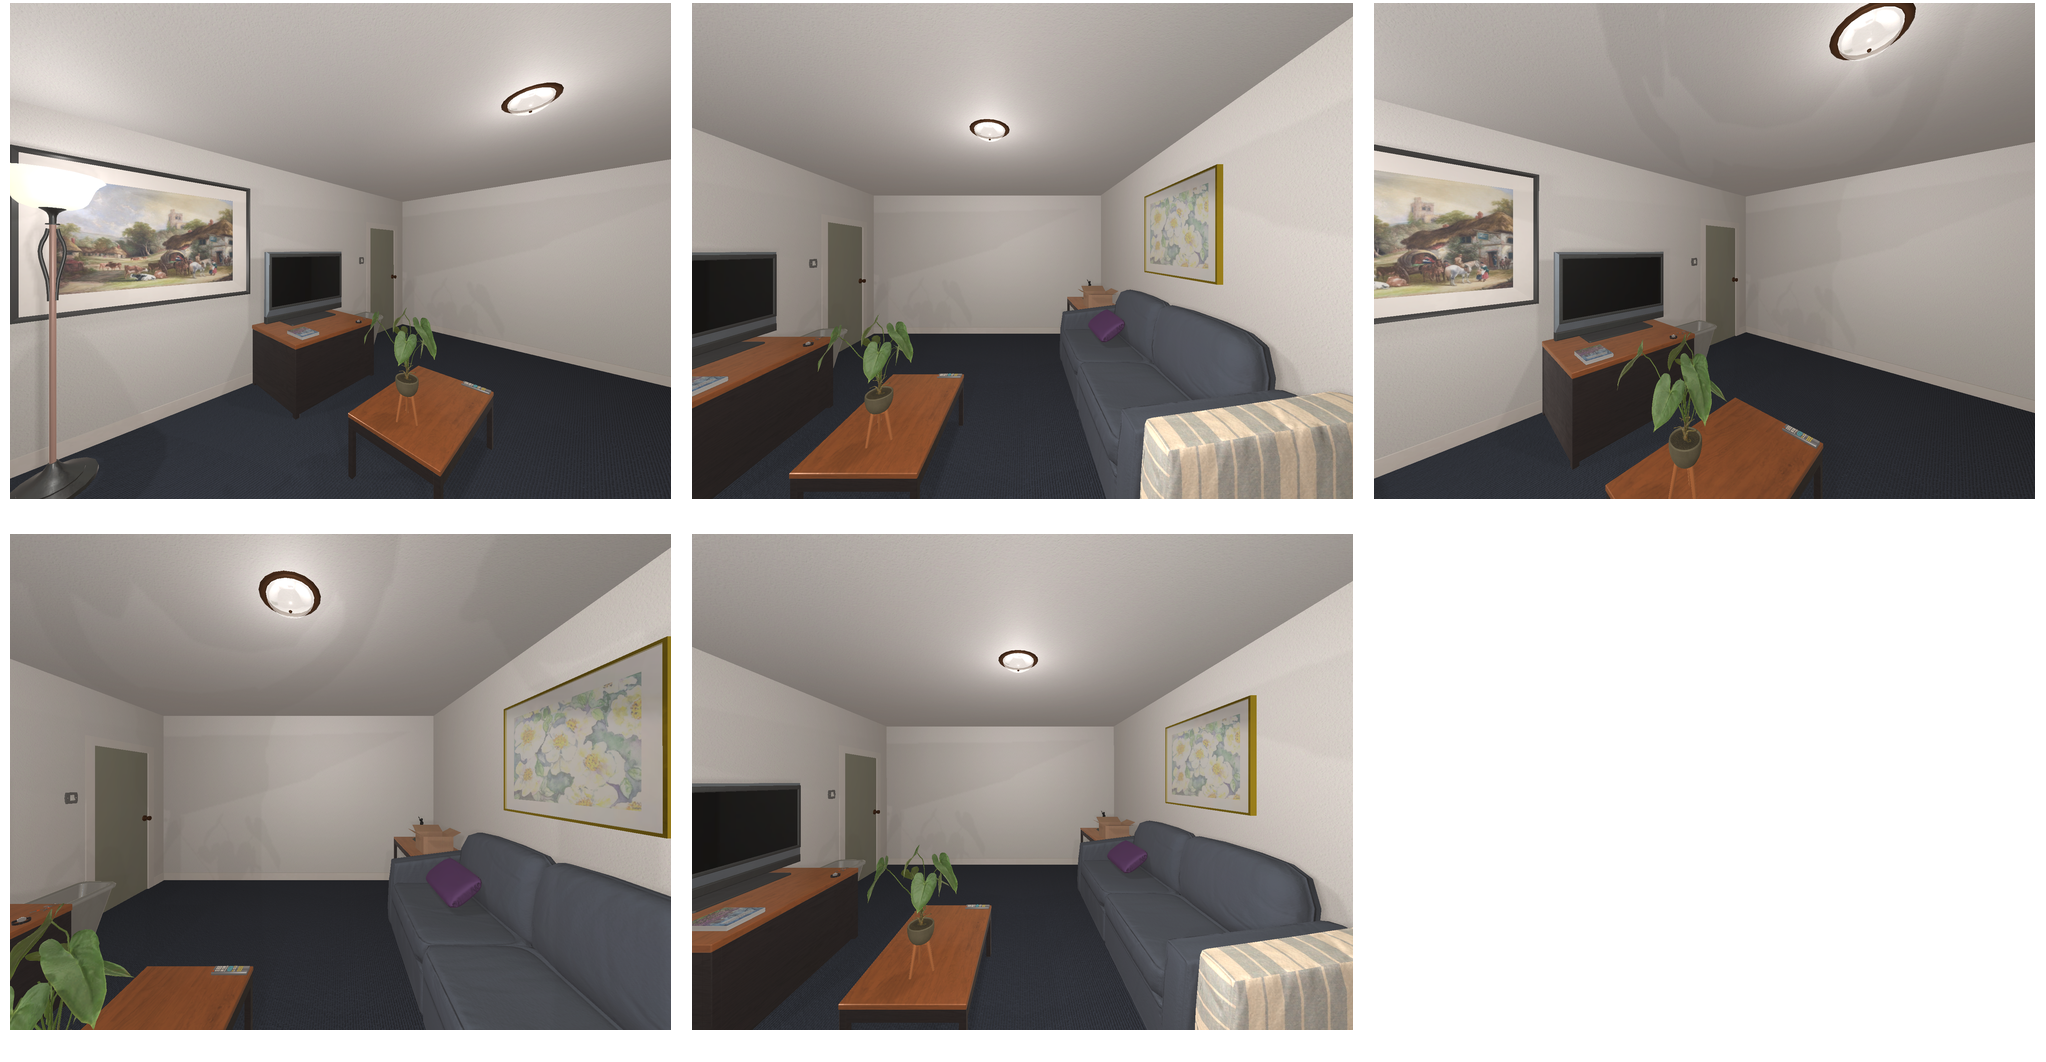Task instruction: Turn on the ceiling light.
Answer: {"task_instruction": "Turn on the ceiling light.", "nodes": ["ceiling light", "light switch"], "edges": [{"functional_relationship": "control", "object1": "light switch", "object2": "ceiling light", "spatial_relations": ["left_of", "lower_than", "in_front_of"], "is_touching": false}], "action_type": "press", "function_type": "device_control"}